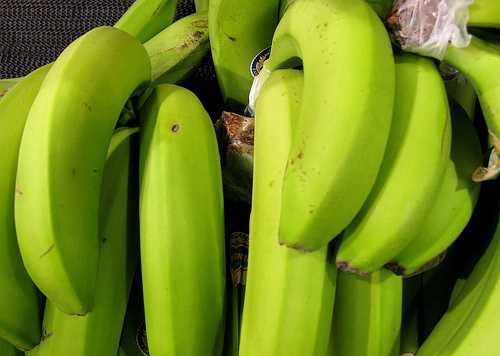
Label: Banana